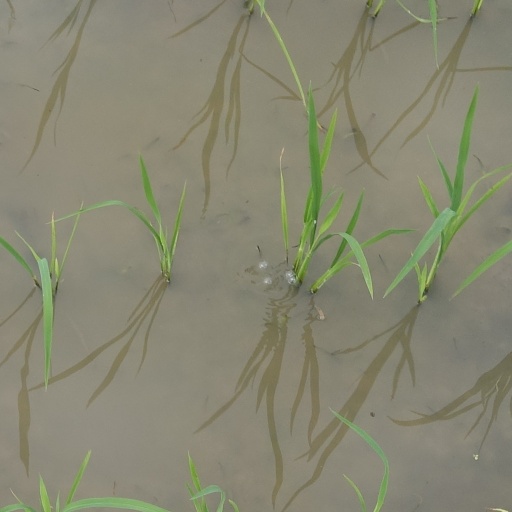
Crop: rice